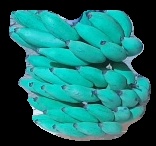
Variety: elakki-bale
Grade: grade3